Maami

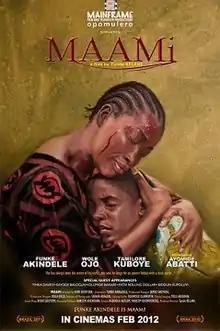
Theatrical release poster

Maami is a 2011 Nigerian drama film produced and directed by Tunde Kelani. It is based on a novel of the same name, written by Femi Osofisan, and adapted to screen by Tunde Babalola. It stars Funke Akindele as Maami, along with Wole Ojo and Olumide Bakare. Though the film was a commercial failure, it was generally met with positive critical reviews.